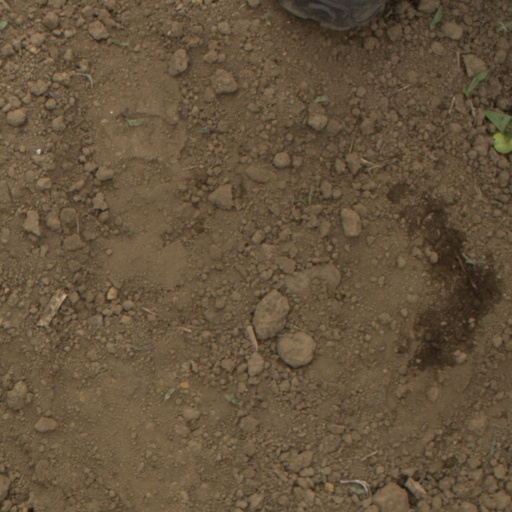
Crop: Jerusalem artichoke